Sandy Creek Expedition

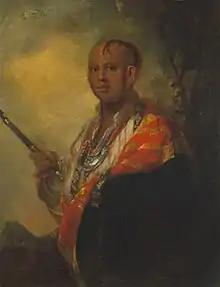
Portrait of Chief Ostenaco in 1762, by Joshua Reynolds.

The Cherokee warriors were under the joint leadership of Captain Richard Pearis and Chief Outacite Ostenaco. Dinwiddie had agreed to supply them with guns and ammunition, but could only obtain older, heavier rifles for the Cherokees, writing on 15 January, 1756: "I have sent 150 Small Arms, Powder and Shott...I know they are too heavy but I have desired they may have the lightest [that] are among our people..."